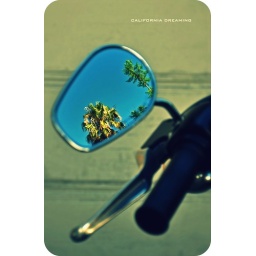
Actual reflection spotted in a bike mirror while hanging around LA.